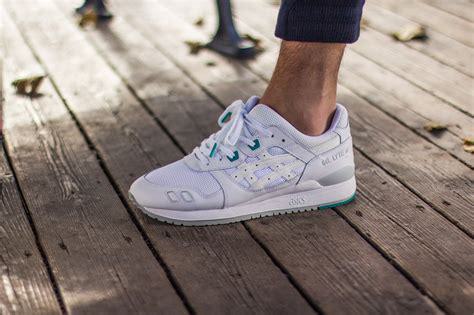
Brand: Asics
Model: Gel Lyte 3